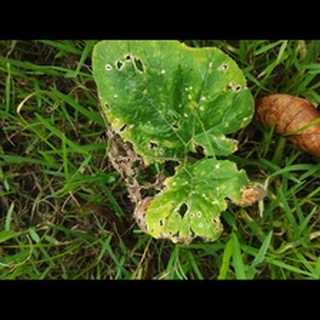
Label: pumpkin_powdery_mildew